Peripheral head-mounted display

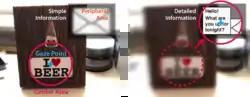
The two pictures illustrate the difference between detailed and peripheral information.

The most important uniqueness is that the user's FOV is not being fully covered, allowing the user to perform real world tasks without limitations, while not having the pretension to raise or create immersion, such as HMDs often aim for. For current display technologies, while projecting image onto the eye, the screen needs to be focused by the pupil to enable a clear reading of the screen, thus the environment becomes blurred and out-of-focus. So a PHMD such as Google Glass is capable of displaying detailed information, when the pupil is focusing the display itself, as it also allows for peripheral information when the eye focuses on the real world. Still, simple information such as notifications are perceivable when focusing on the real world instead of the display.